Kuttsukiboshi

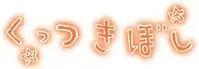
Logo of "Kuttsukiboshi"

is a two-part original video animation, written, directed and entirely animated by freelance animator Naoya Ishikawa. It is produced by Primastea (Isshoni Training, Isshoni Sleeping), with music composed by Shunsuke Morita and soundtrack produced by Dax Production. The first OVA, while officially released on August 16, 2010, was sold by Primastea at their Comiket78 booth; the second episode was originally planned for summer 2011, but its release was pushed back to May 11, 2012. The ending theme for the first part is by Asami Imai whilst the ending theme for the second part is by Ikumi.